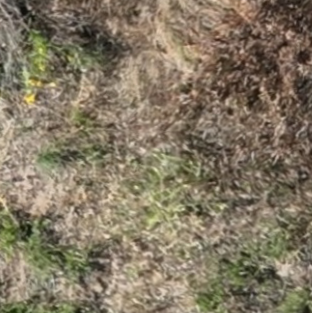
Month: july